Bloodstain pattern analysis

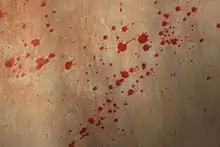
Cast-off blood stain pattern

They can be referred to as passive or gravity bloodstains (bloodstain patterns that are formed under the influence of gravity), and are separated further into four categories: transfer/contact stains, flow artefacts, drop stains, and pooling. Transfer stains occur when two surfaces come into contact and at least one is wet with blood, and it includes swipe and wipe patterns, which can give information regarding sequence of movement in some cases. Wipe patterns occur when a surface with blood is disturbed, where as a Swipe pattern is when blood is deposited on a non-bloodied surface. Movement can be determined by feathering and a diminished volume of blood. Flow artefacts arise from when a volume of blood is deposited on an angled or vertical surface. These flow patterns form when a volume of blood moves from one area to another. This can occur due to gravity or the contour and shape of a surface or victim. Drop stains, when travelling through the air, keep shape due to surface tension until they reach their destination. The drop shape is indicative of the angle of impact as stated above. Pooling occurs when the source of the bleeding remains static for a certain period of time, the blood continuously dripping in the same location and resulting in an important accumulation. This may cause satellites, resulting in secondary mechanism spatter. This secondary mechanism spatter is produced when drops of blood land in pools of blood, splashing the area surrounding the pool. If the individual who is actively bleeding moves while blood is dripping, the resulting pattern will allow for determination of direction and relative speed of movement at that time.